Disused railway stations on the Bristol to Exeter Line

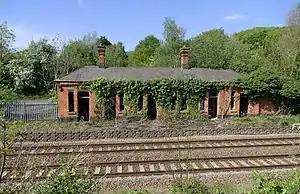
The main station building of 1893 at Flax Bourton as it stands today.

A station known as "Bourton" was opened in 1860 just west of the short tunnel at the summit of the climb from Bristol. It was renamed "Flax Bourton" on 1 September 1868. A house was provided for the station master on the road side above the cutting in which it was situated, a signal box and a couple of small buildings were on the platform.